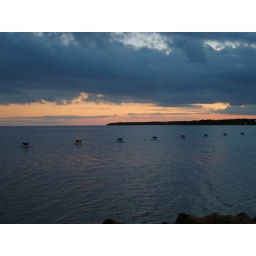
Sunset over Summerside's harbour/beach area. The black dots on the water are torches mounted on buoys.